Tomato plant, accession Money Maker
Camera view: bottom (45 deg); turntable rotation: 180 degrees
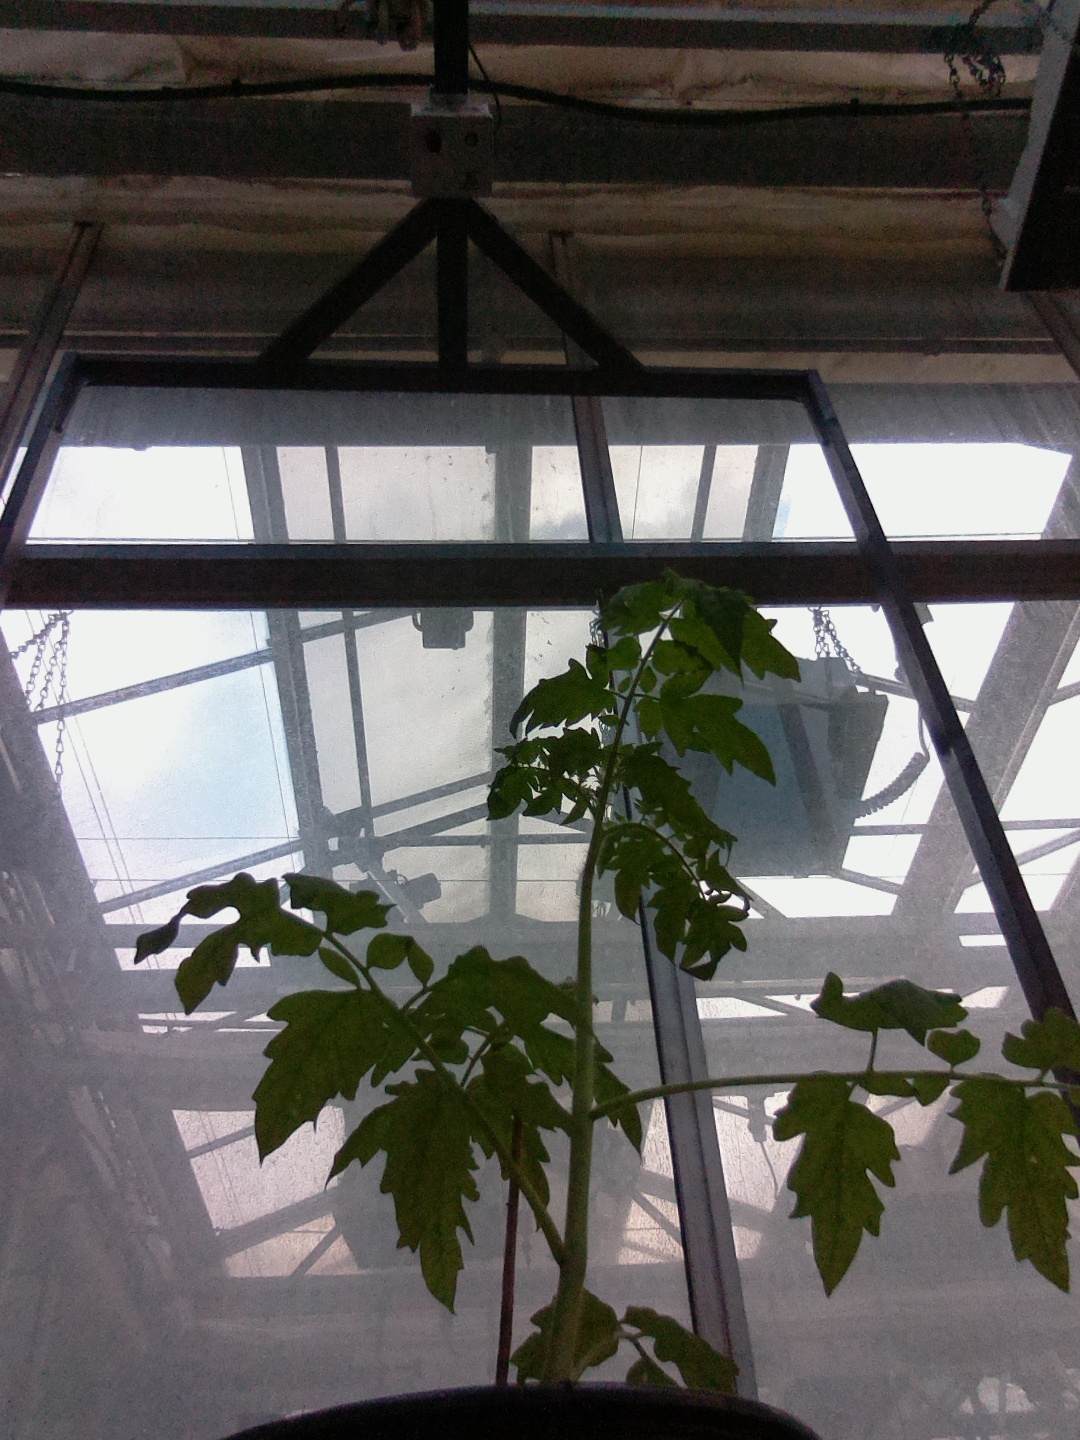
BBCH growth stage 13: 6 of true leaves visible